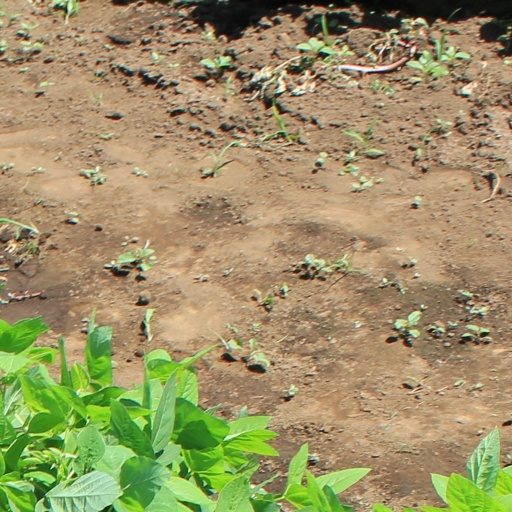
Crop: soybean